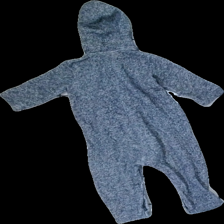
View: back
Type: Dress
Category: Children
Brand: Lindex
Colors: Blue, White
Material: 100% Cotton
Pattern: Other
Cut: Regular
Size: 74
Season: All
Price range: 50-100
Recommended usage: Reuse
Description: blue onesie with a hoodie